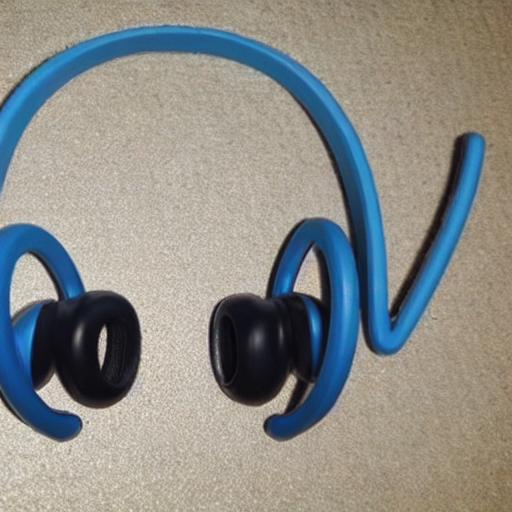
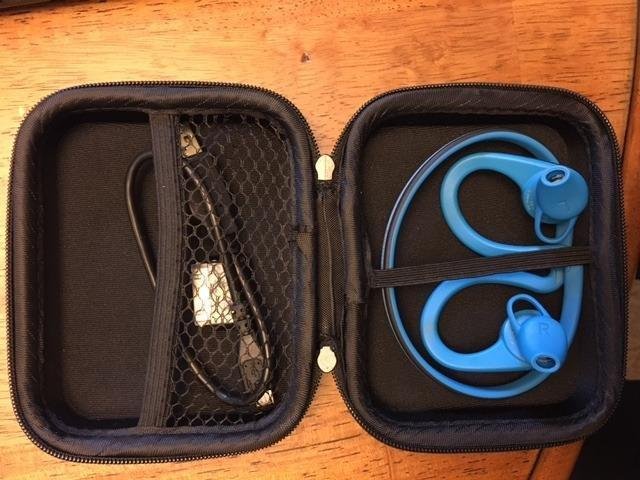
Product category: headphones
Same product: no